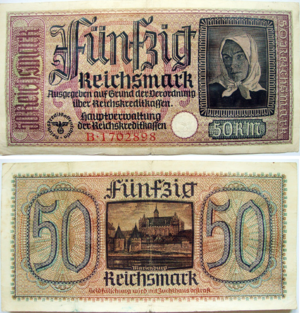
Reichsmark / Pengesedler
Reichsmark var den officielle møntfod i Tyskland 1924-48. Der skulle 100 Reichspfennig til en Reichmark.